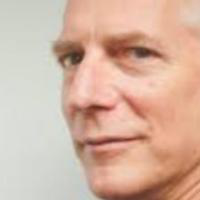
Age group: age 41-55